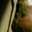
Label: pear